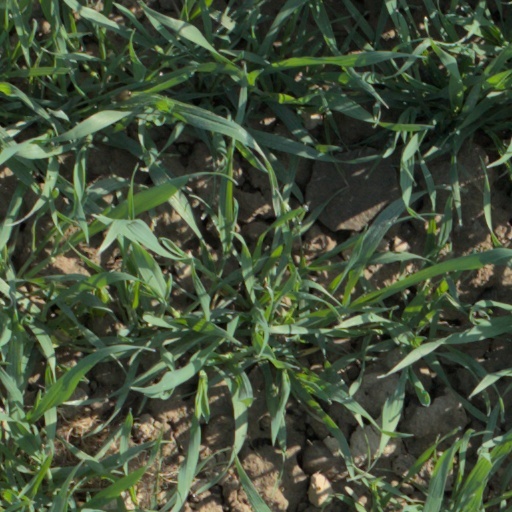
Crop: wheat